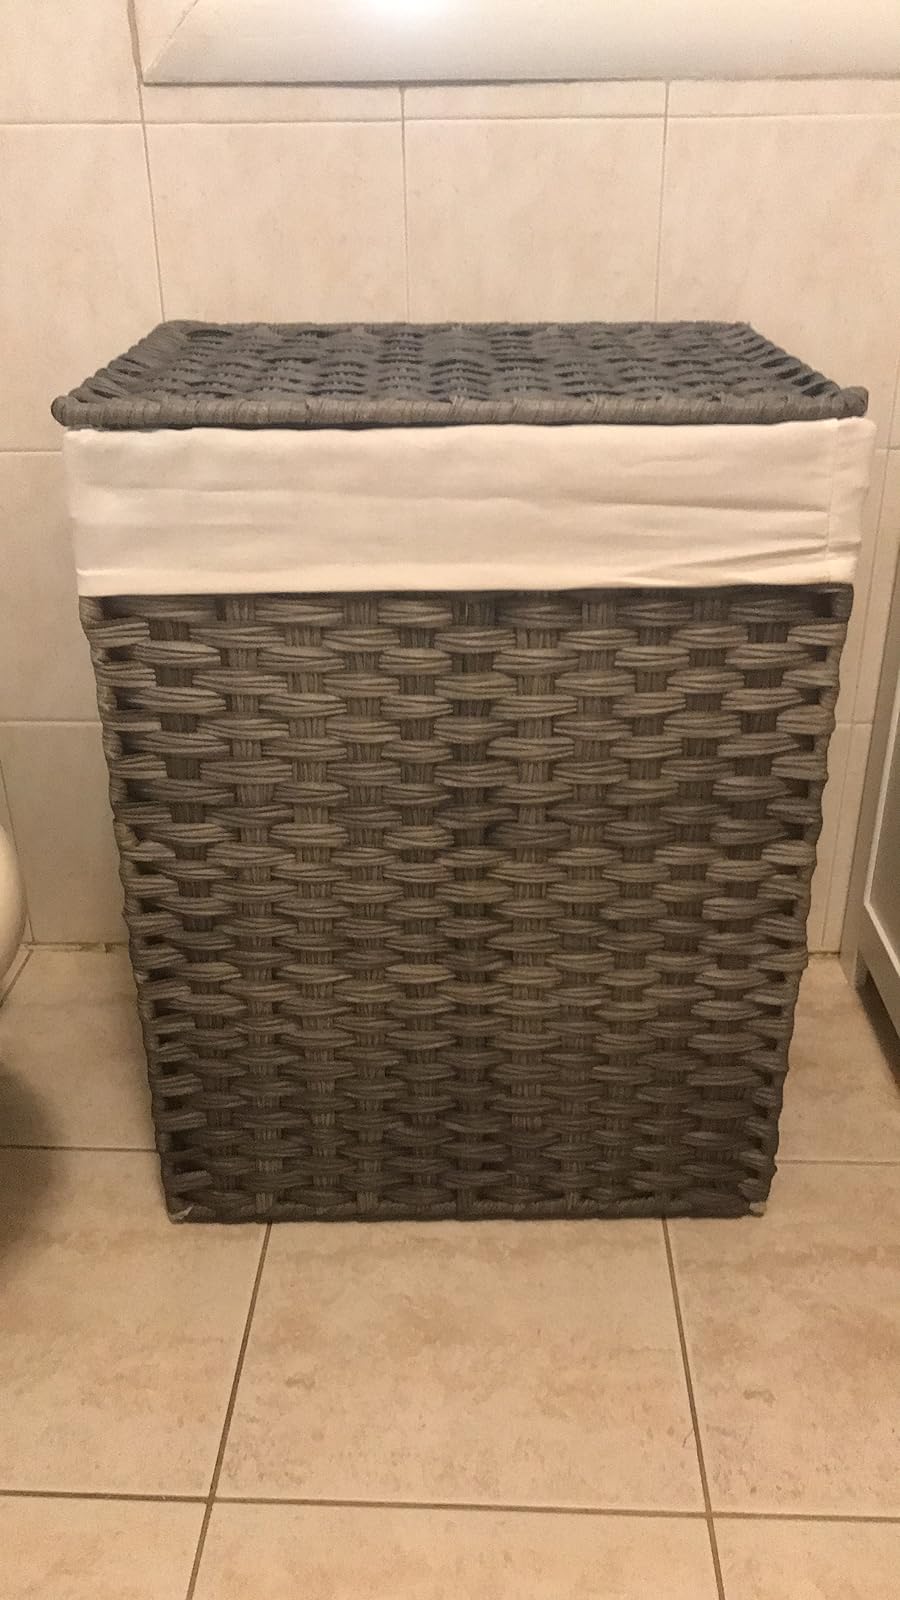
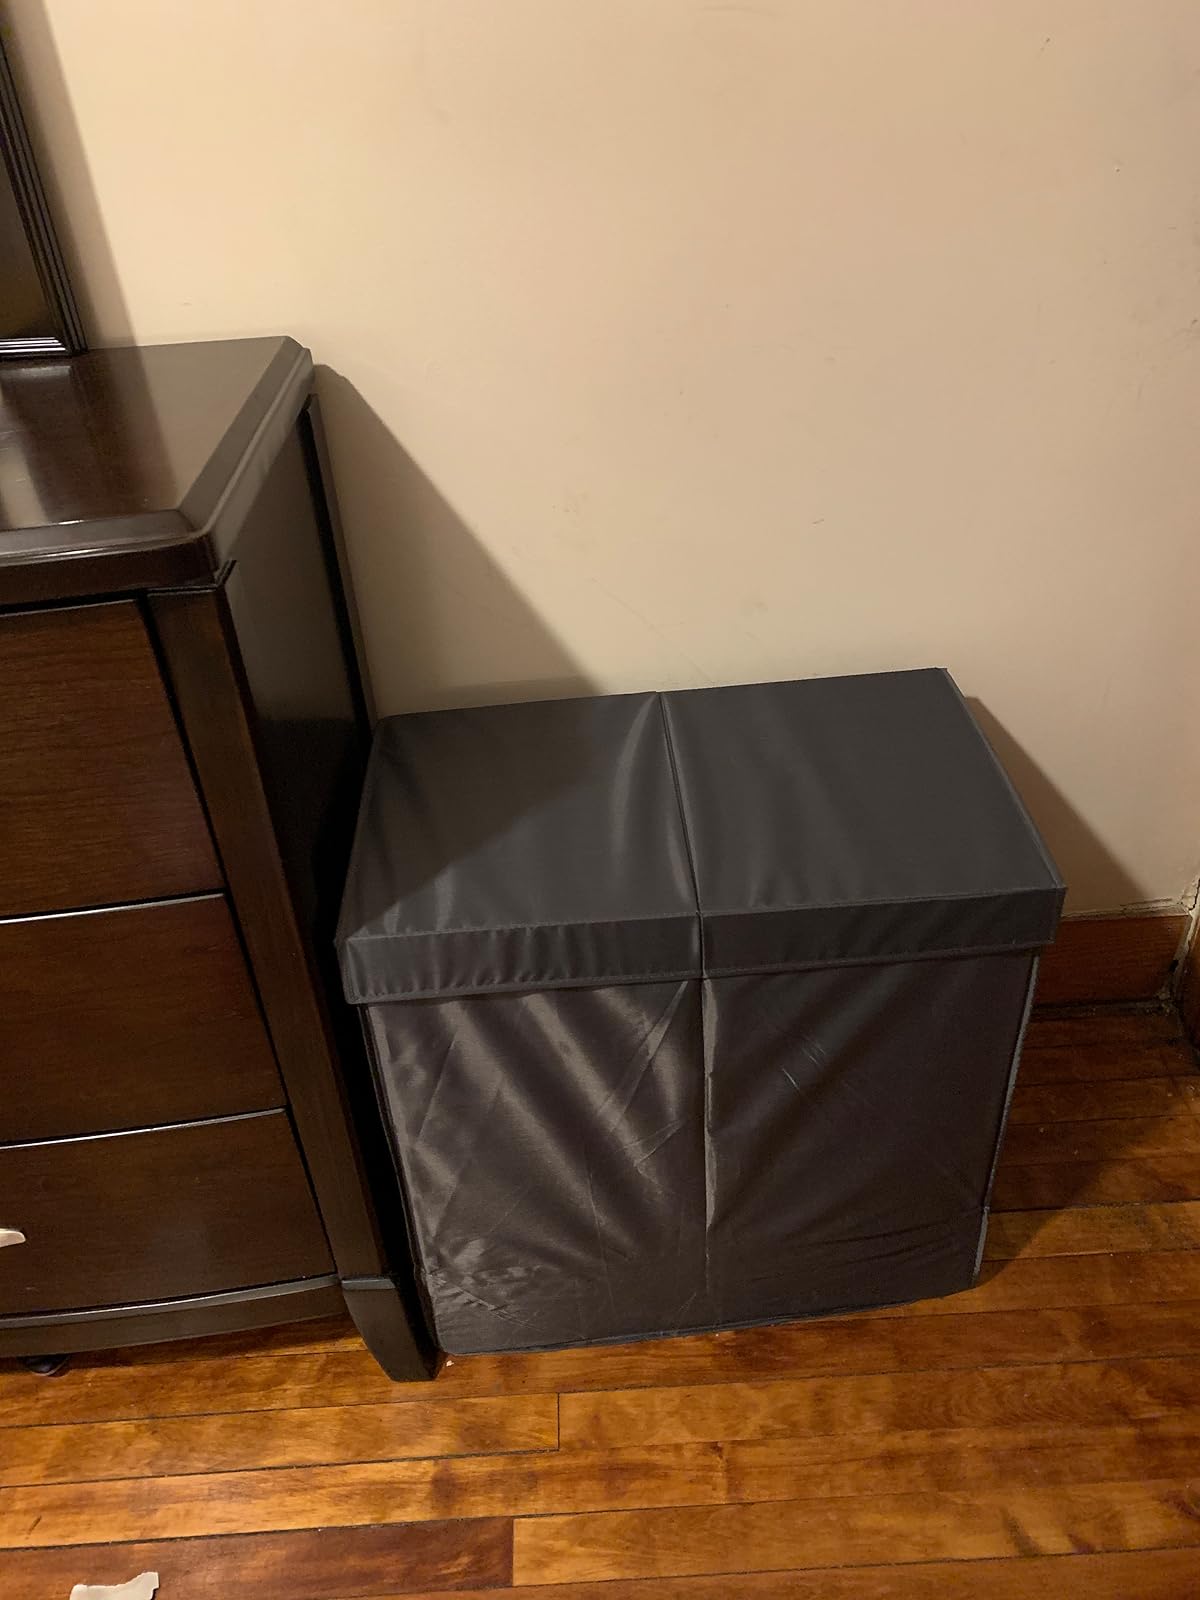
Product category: items_hamper
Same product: no